Brossard

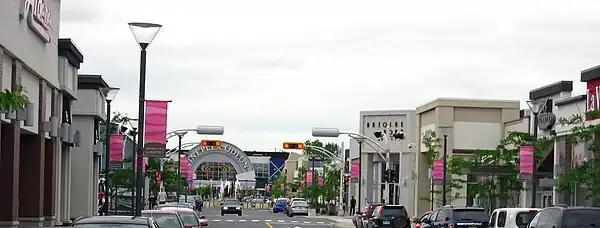
Shops at Quartier Dix30.

Brossard has a rich cultural scene influenced by its diverse population. The city hosts various cultural events, including music festivals, art exhibitions, and theater performances, reflecting its vibrant arts community. Additionally, Brossard's cultural heritage is celebrated through its museums, galleries, and historical sites, providing residents and visitors alike with opportunities to explore and appreciate its artistic and cultural offerings.